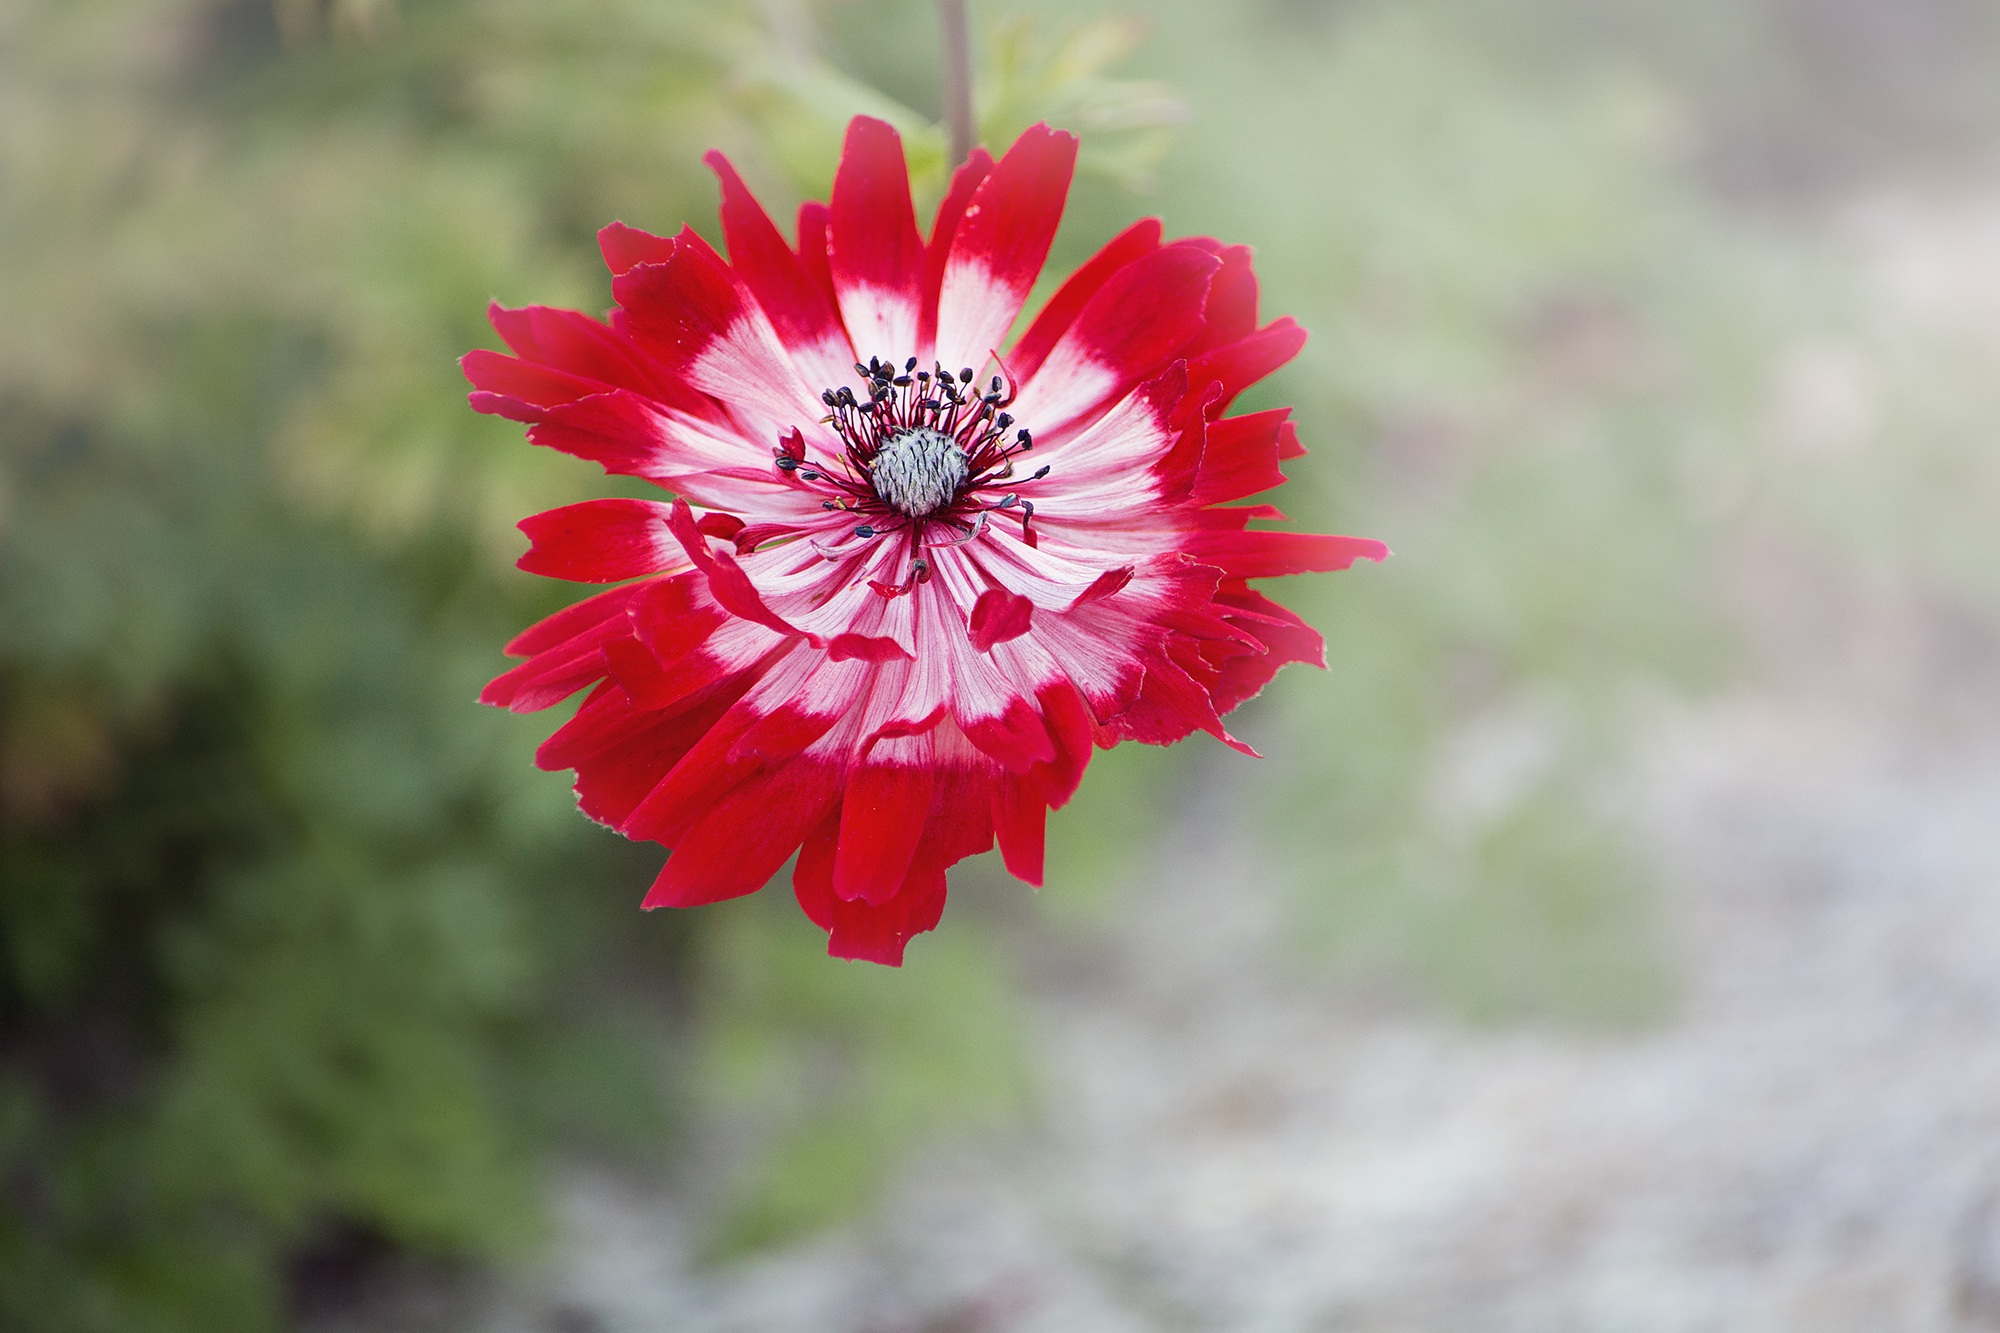
nature, blossom, plant, fog, morning, flower, petal, red, botany, garden, close, flora, wildflower, close up, red flower, anemone, flower garden, fade, dianthus, macro photography, blossomed, in the garden, flowering plant, open flower, daisy family, schnittblume, red anemone, annual plant, plant stem, land plant, garden cosmos, pink family